Turra Coo

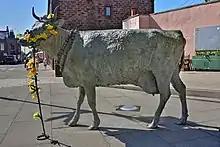
Turra Coo sculpture in Turriff

The case became a "cause celebre" at the time and numerous souvenir items were produced featuring likenesses of the Coo and frequently adorned with the slogan "Lendrum to Leeks".